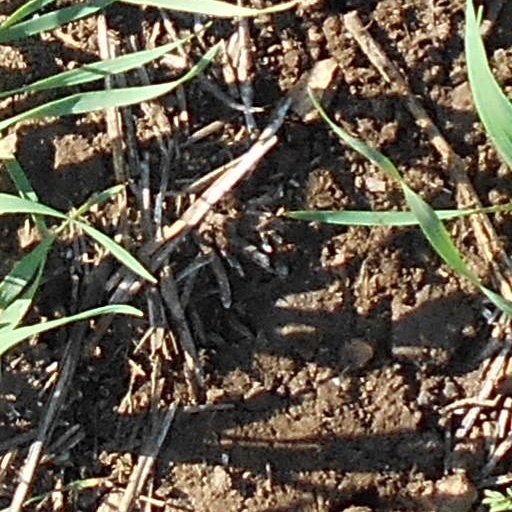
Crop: wheat